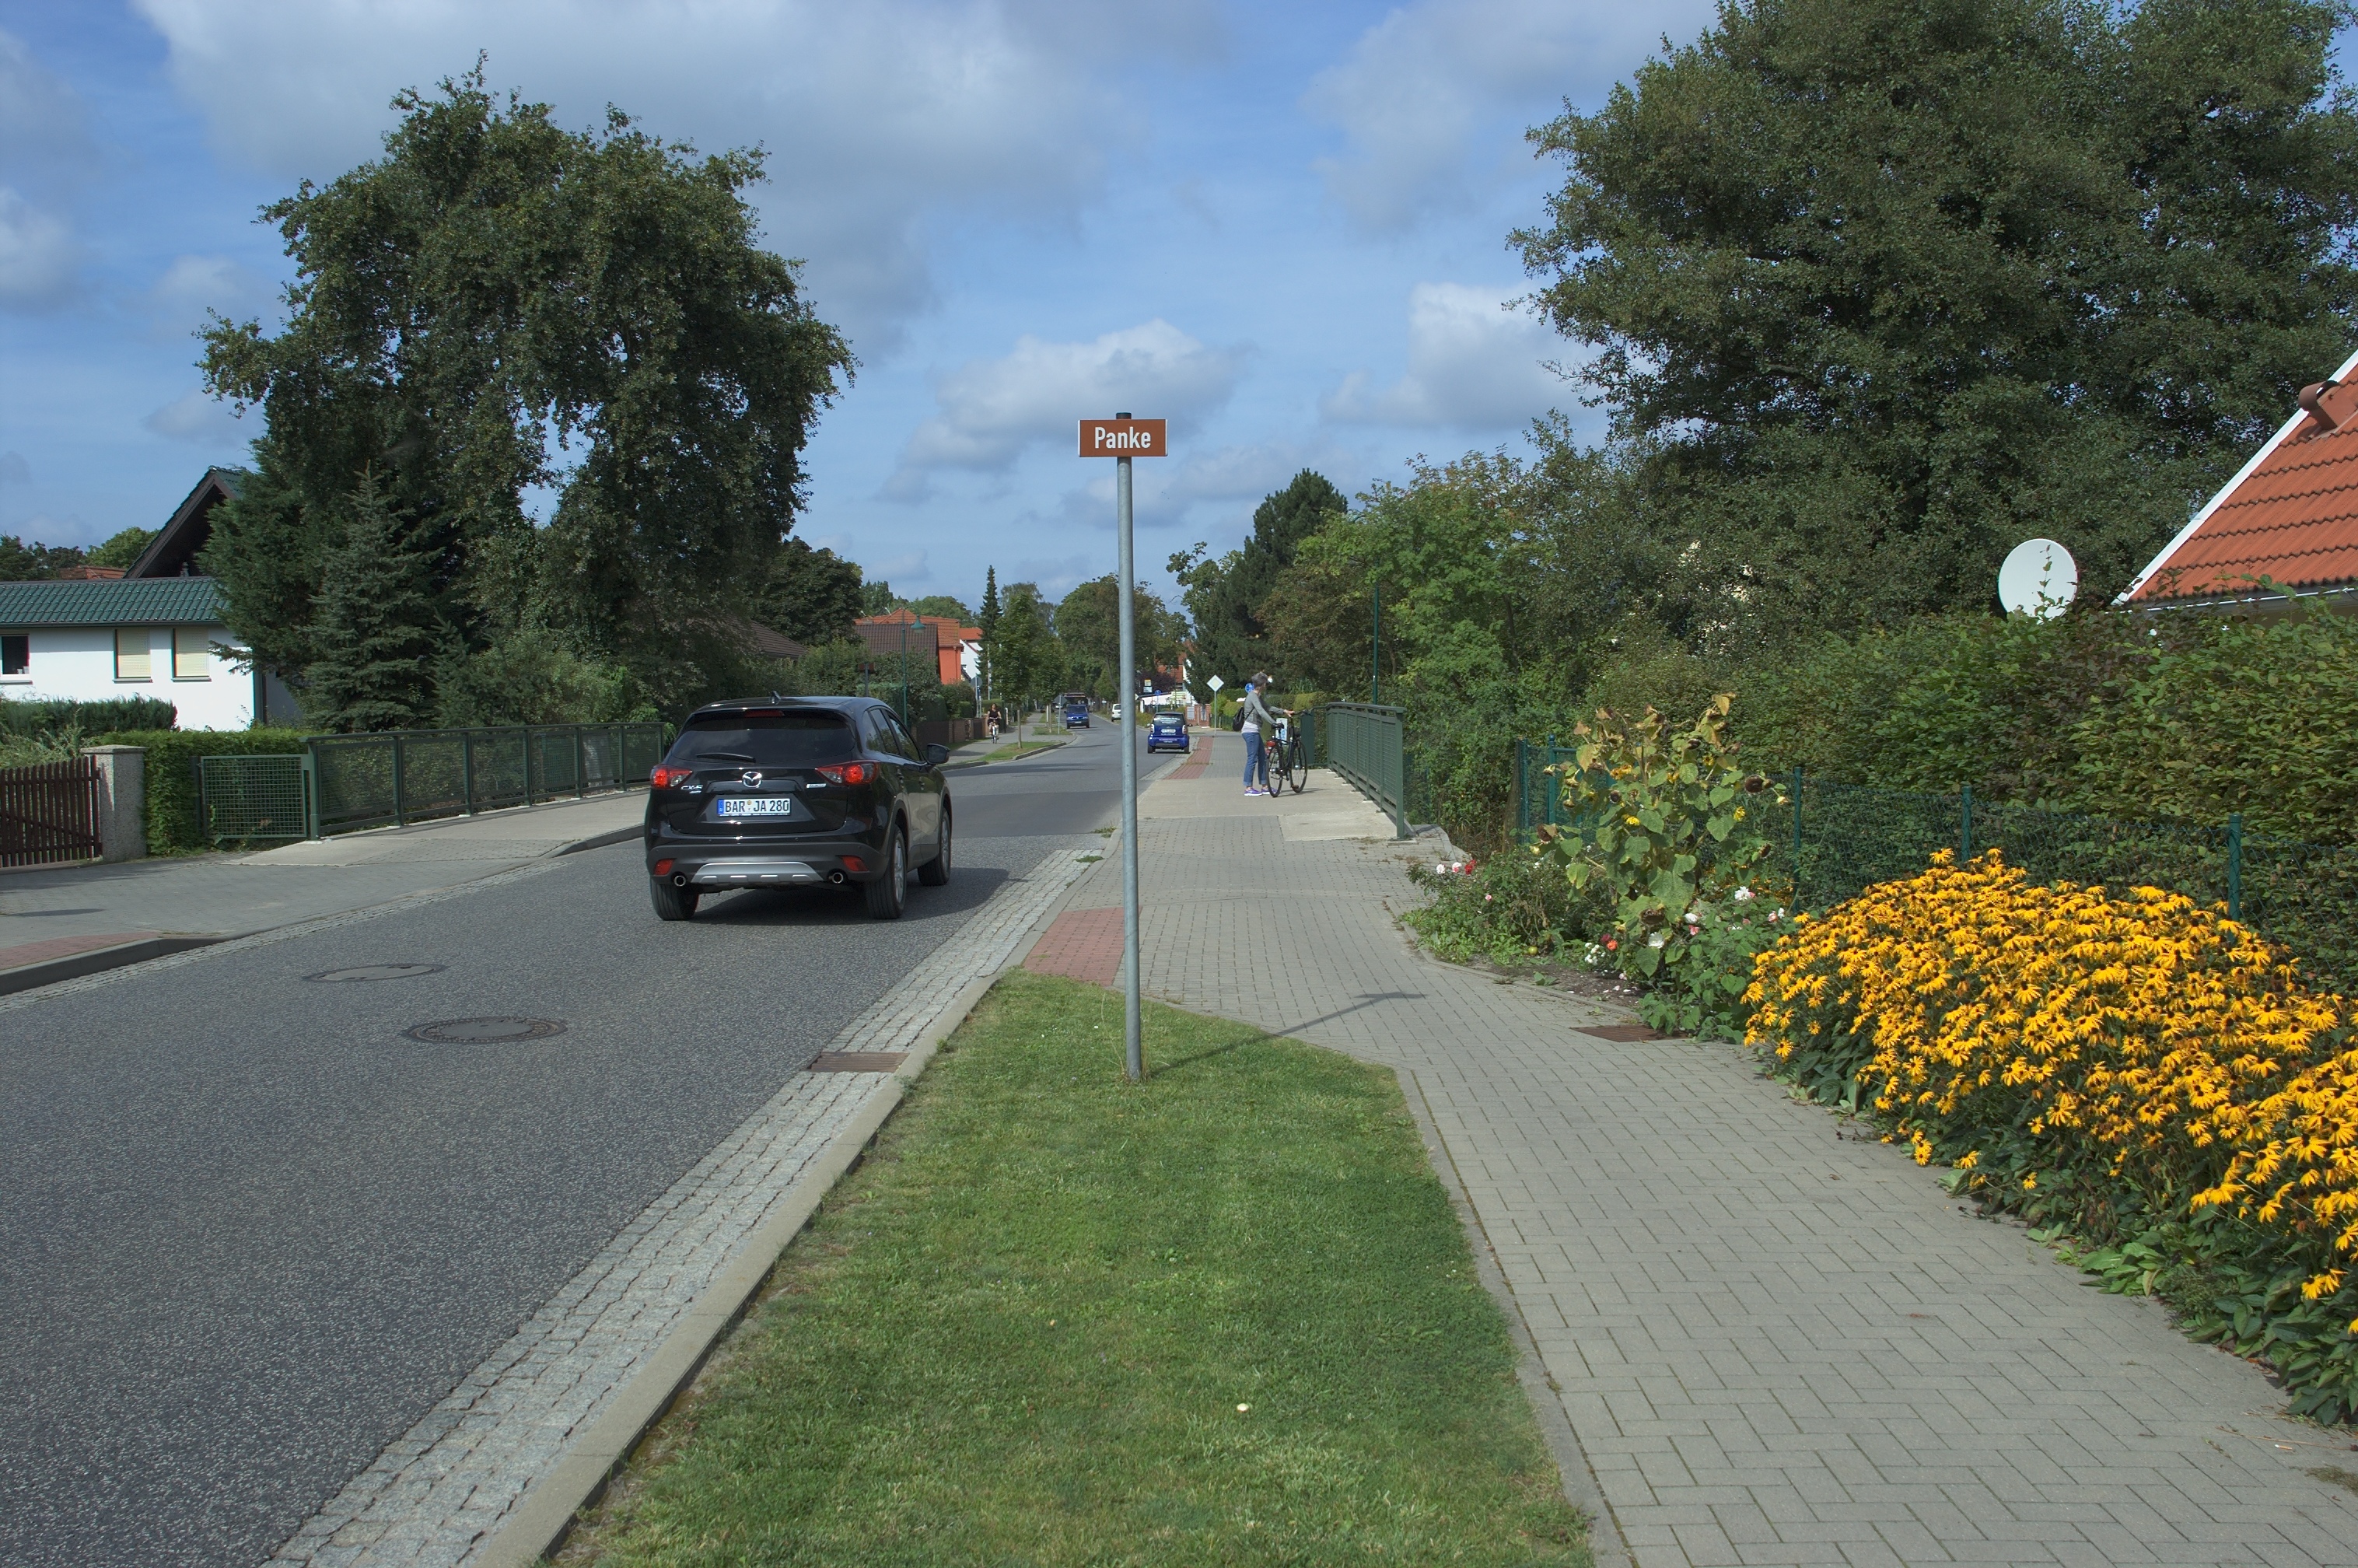
tree, road, street, highway, asphalt, walkway, transport, suburb, lane, road trip, 2012, infrastructure, rawtherapee, germany, deutschland, pentax, 20mm, brandenburg, lenstagged, steffenzahn, k100d, justpentax, iamflickr, cosina, voigtlander, skopar, colorskopar, cv20, colorskopar20mmf35slii, 20mmf35slii, voigtlander20mm, cv2035, skopar20mmf35, cosinavoigtl nder, cosinavoigtl ndercolorskopar20mmf35, voigtl nder20mmf35colorskoparslii, voigtl nder20mmf35, zepernick, road surface, residential area